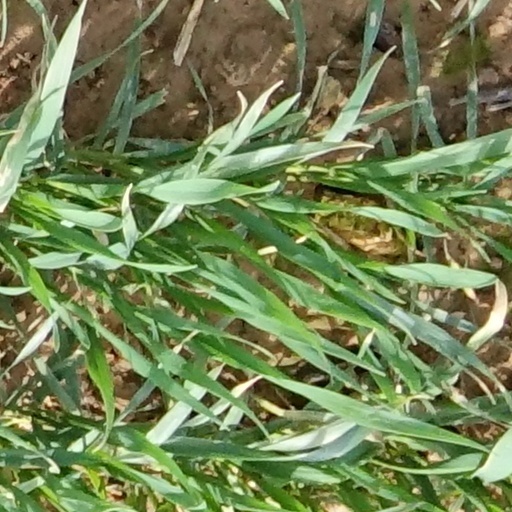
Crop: wheat